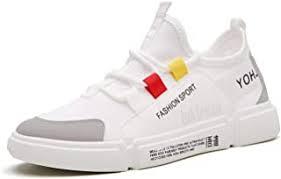
Label: Sneaker